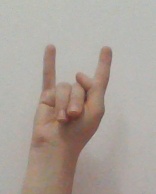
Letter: la